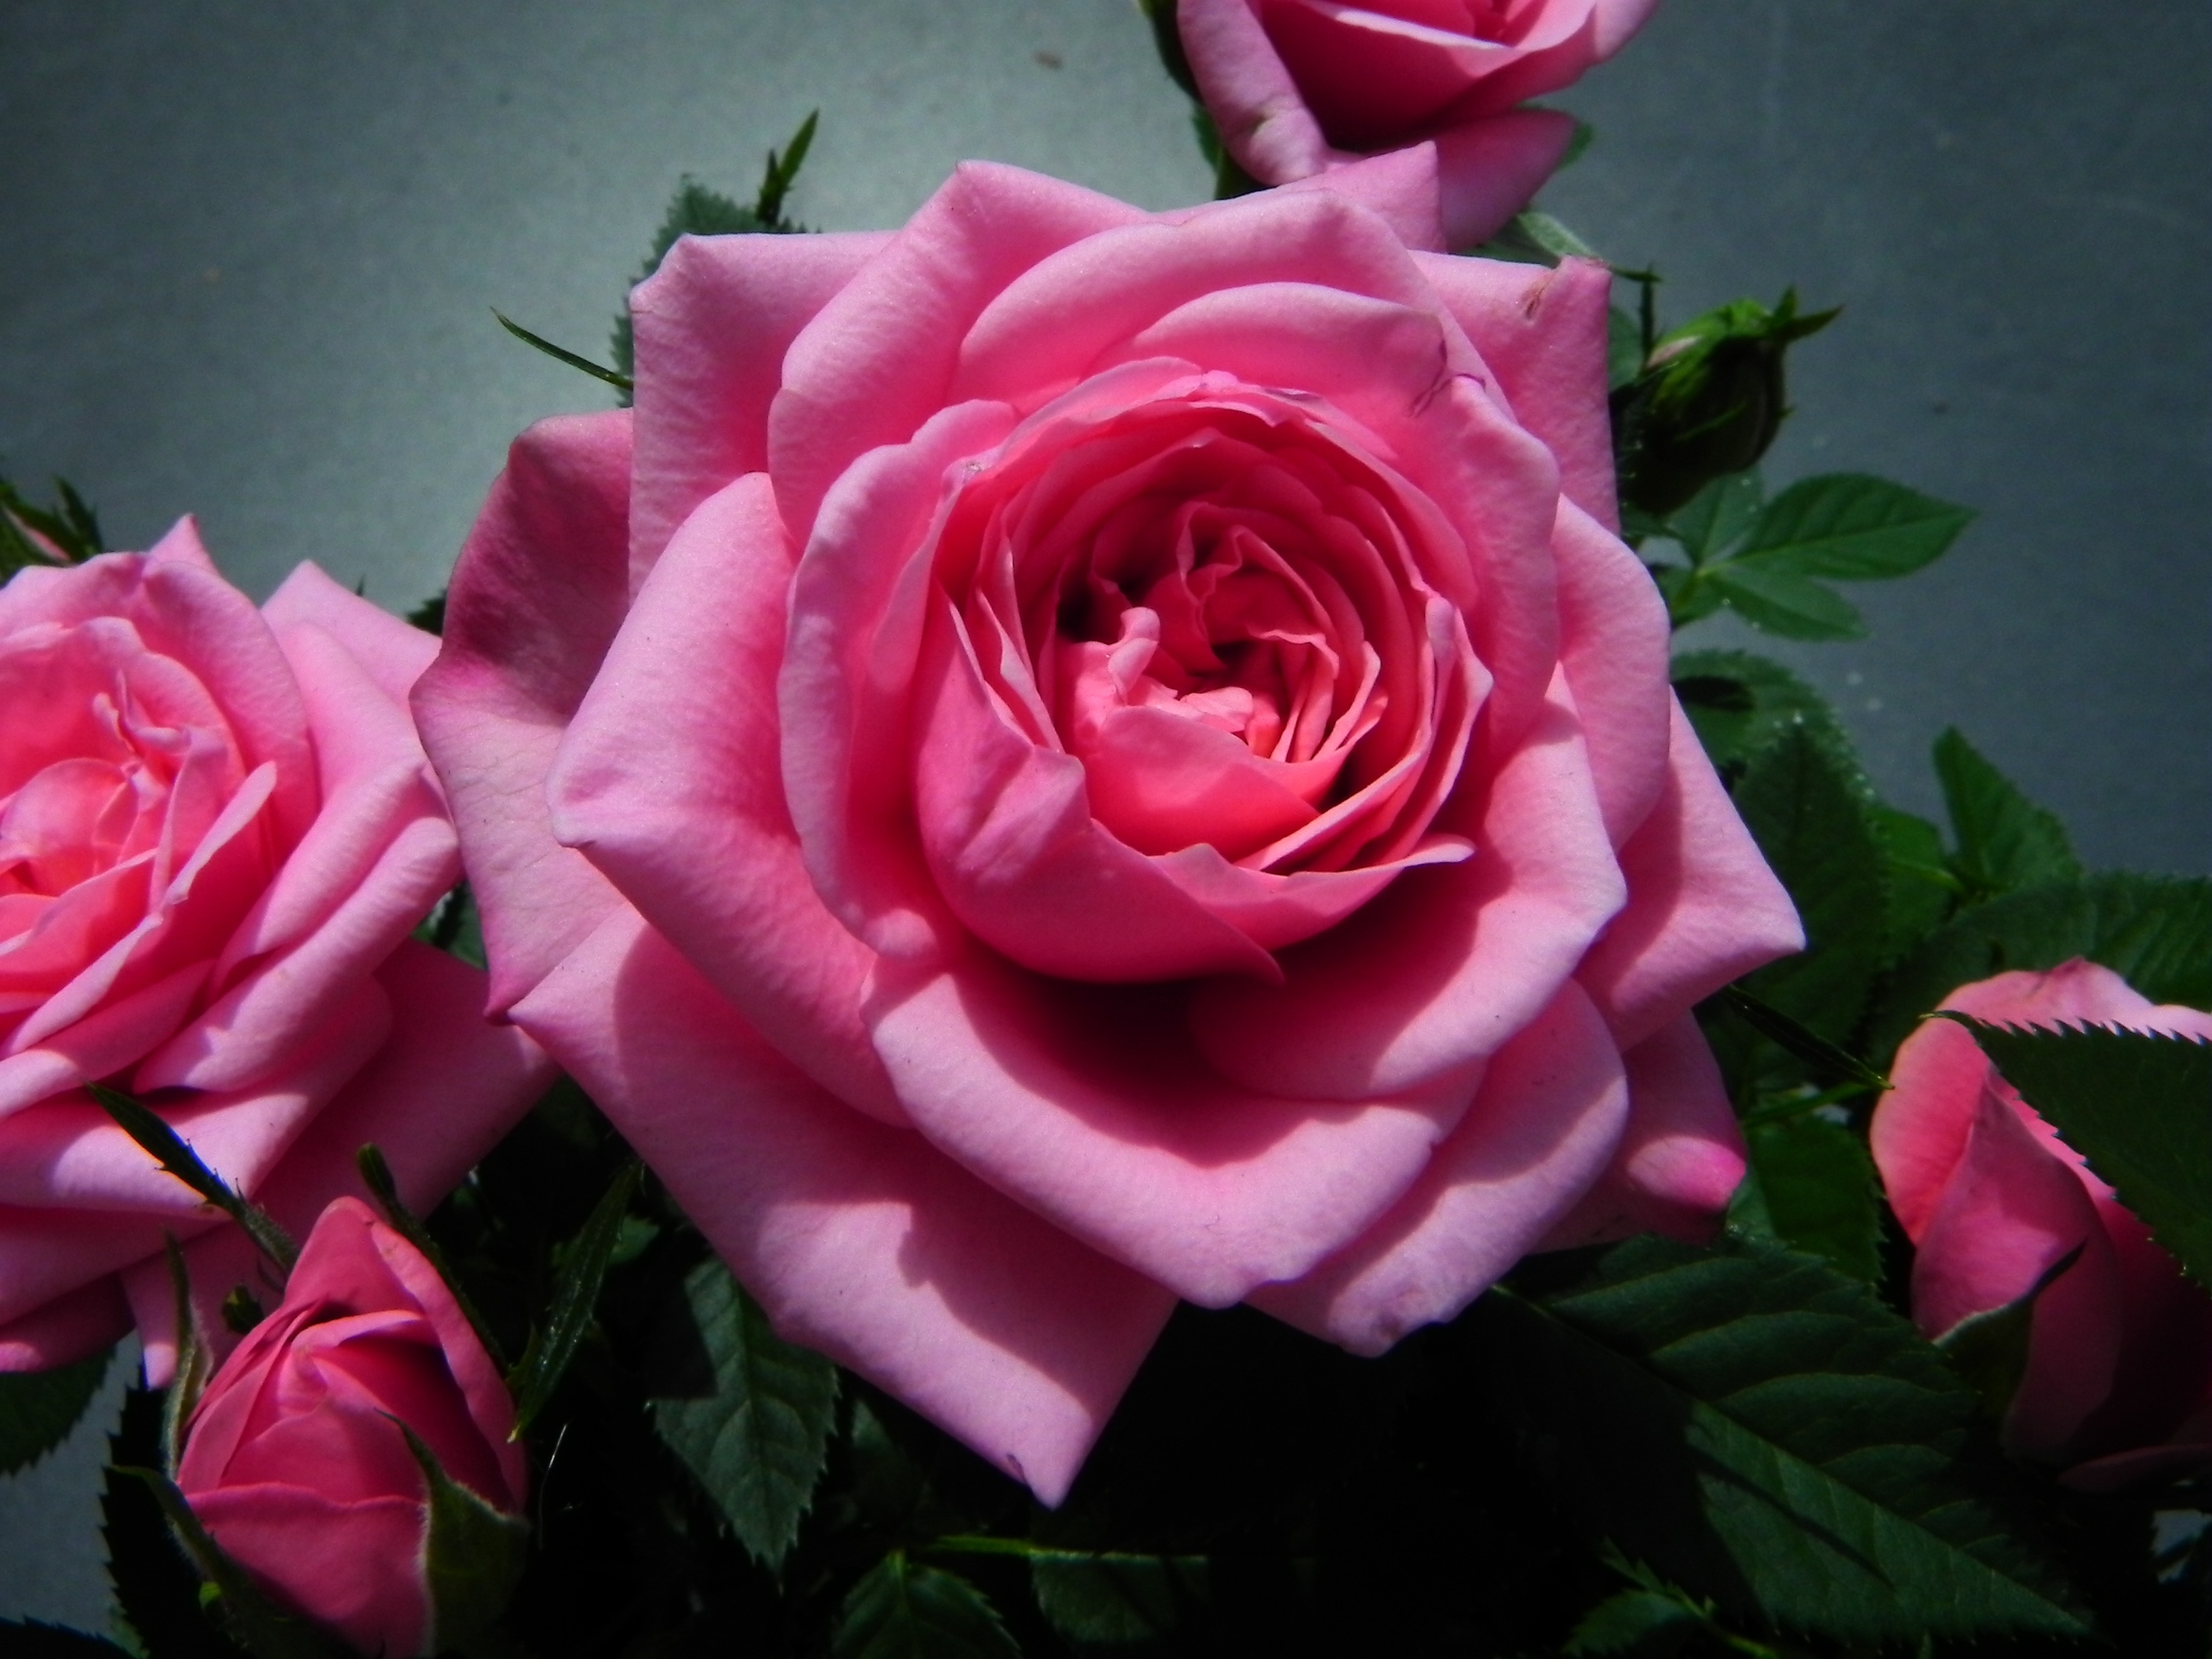
nature, blossom, plant, flower, petal, bloom, rose, pink, floribunda, rose bloom, flowering plant, garden roses, rose family, land plant, rosa centifolia, rose order